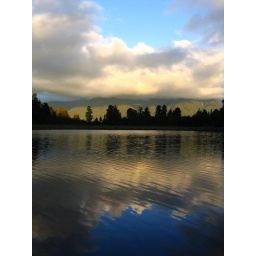
The famous mirror lake near Fox Glacier Town. One can take a perfect mirror reflection on a calm day.